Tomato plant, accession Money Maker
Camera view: tilt-top (135 deg); turntable rotation: 150 degrees
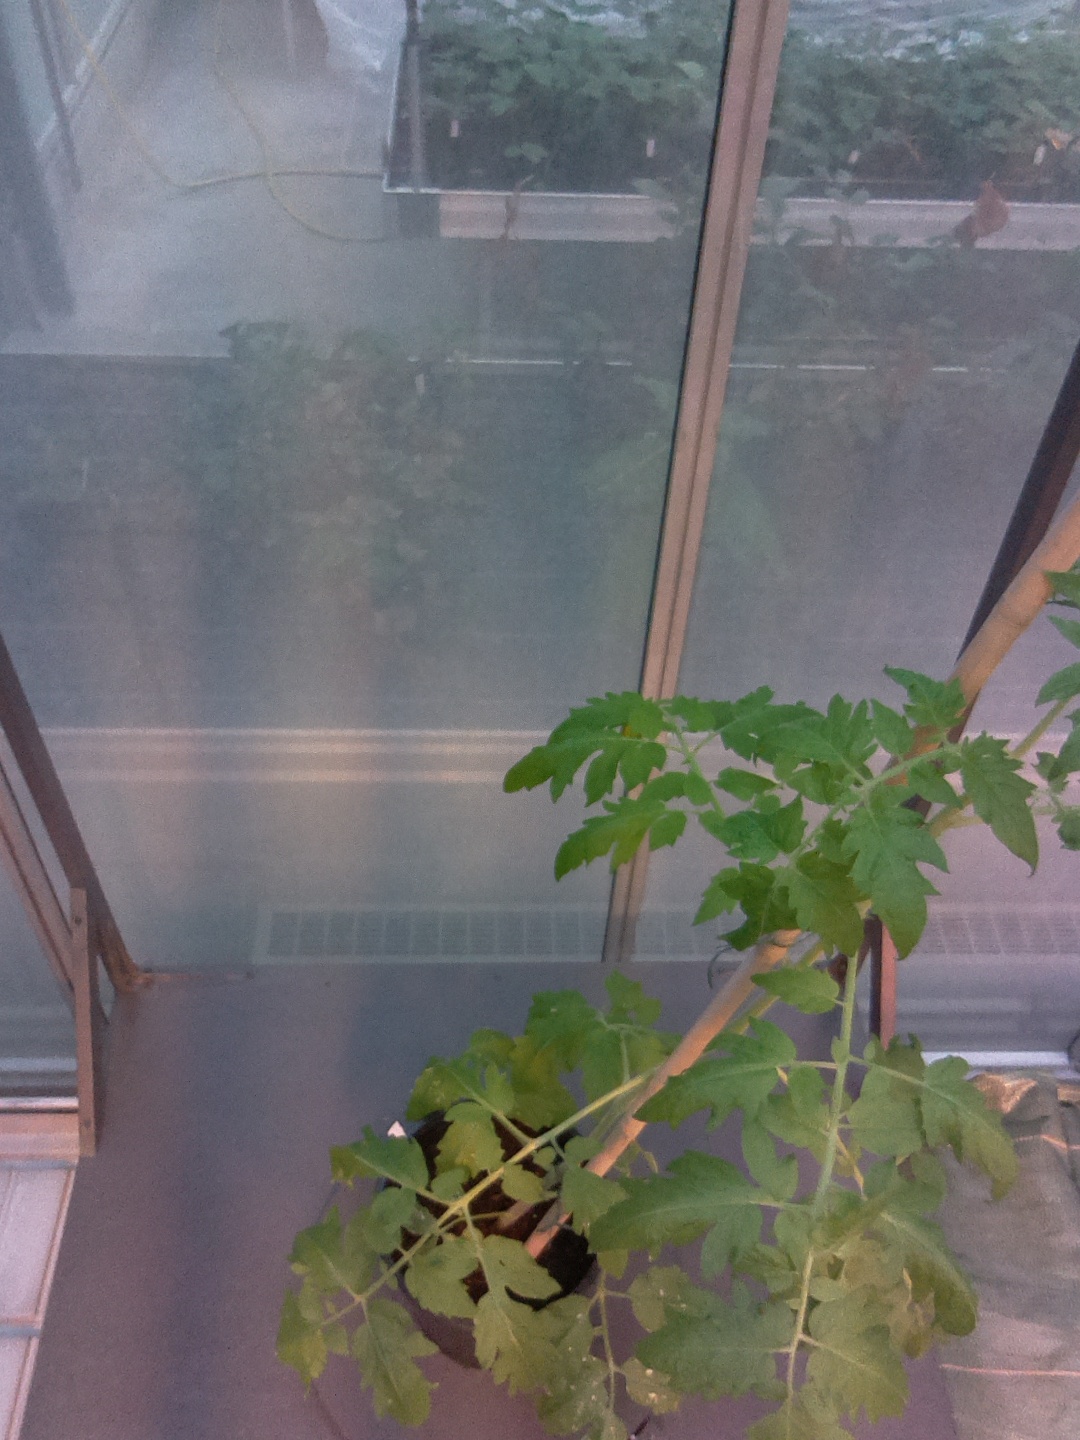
BBCH growth stage 60: First flowers open